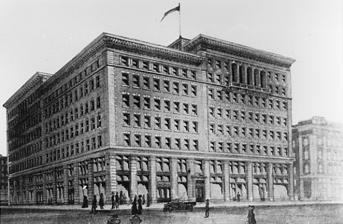
Building: Tegler Building
Country: Canada
Year built: 1912
The Tegler Building The Tegler Building was a historic office building in Edmonton , Alberta. When it was built in 1912, at 15,750 square meters, it was the largest building in western Canada. It was designated a historic resource in November 1981 but then in a motion from city council that designation was rescinded. The building was taken down December 12, 1982. Robert Tegler was an entrepreneur and businessman who came to Edmonton in the early 1900s. He saw opportunity in Edmonton and decided to erect the Tegler Building at the corner of what was then known as Elizabeth Street and First Street (now 102 Avenue and 101 Street). The building site was at 10189 101 St NW. Herbert Alton Magoon was hired to design a six-storey building, 100 feet (30 m) long, 70 feet (21 m) wide and 80 feet (24 m) high. Construction started in 1911 and was completed in early 1912. An expansion to the Tegler building was needed by 1913 and so Robert Tegler started construction on the third floor over top of the Edmonton Journal building, eventually building down to ground level when the Edmonton Journal moved. While the Tegler Building was taken down in 1982, parts of the historic building live on in The Tegler Foundation and its subsequent buildings. The Tegler Manor – constructed in 1982 – houses many of the original bricks from the building, as well as the mural by Ernest Huber depicting early life in Alberta which once graced the lobby above the elevators in the original building. References